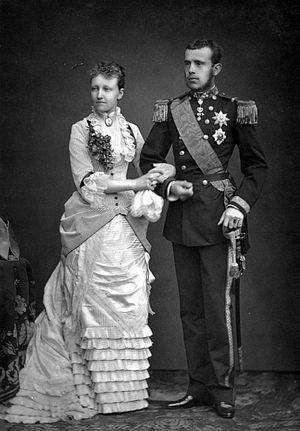
Marie-Henriette de Habsbourg-Lorraine, née à Pest, alors ville de l'Empire d'Autriche le 23 août 1836, et morte à Spa le 19 septembre 1902, est la fille de l'archiduc-comte palatin de Hongrie Joseph d'Autriche et de Dorothée de Wurtemberg. Archiduchesse d'Autriche et princesse palatine de Hongrie, elle épouse en 1853 Léopold de Saxe-Cobourg, duc de Brabant, prince de Belgique, duc de Saxe et devient, en 1865, après l'accession de ce dernier au trône sous le nom de Léopold II, la deuxième reine consort des Belges.
Rodolphe François Charles Joseph de Habsbourg-Lorraine, né à Laxenbourg le 21 août 1858 et décédé à Mayerling le 30 janvier 1889, est un membre de la maison impériale et royale d'Autriche-Hongrie.